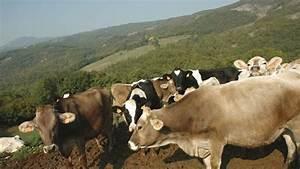
cow